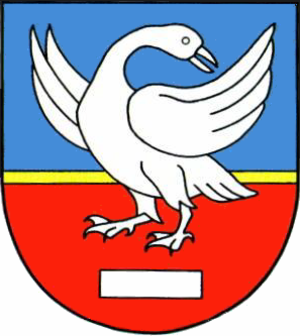
Ganderkesee
Coat of arms of Ganderkesee
Ganderkesee er en by med godt 30.000 indbyggere beliggende omkrig 10 km vest for Bremen, i den nordøstlige del af Landkreis Oldenburg i den tyske delstat Niedersachsen.